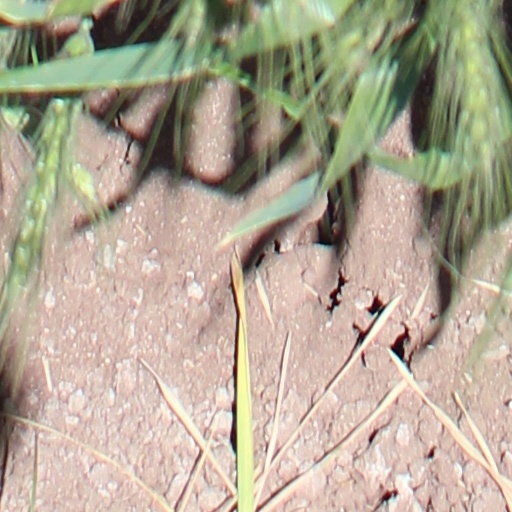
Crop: wheat